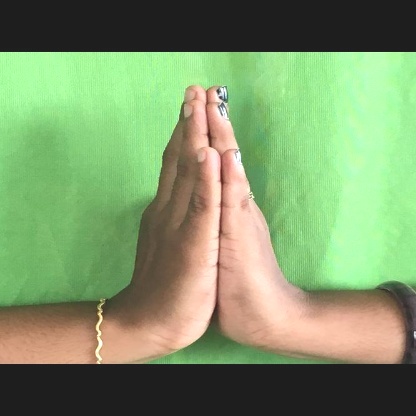
Mudra: Anjali